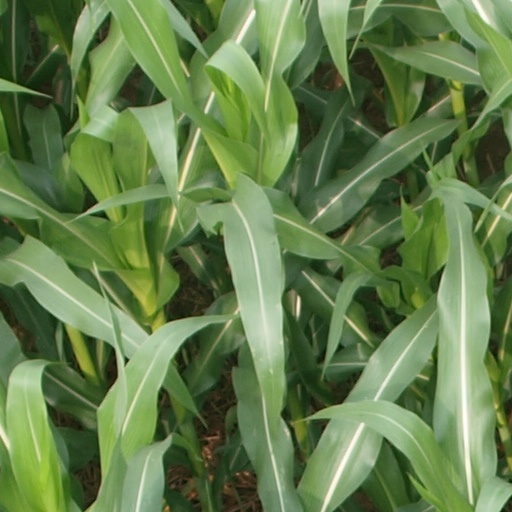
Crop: maize; corn